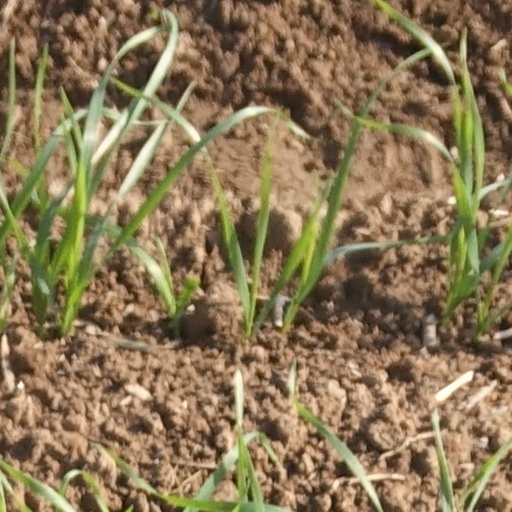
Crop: wheat